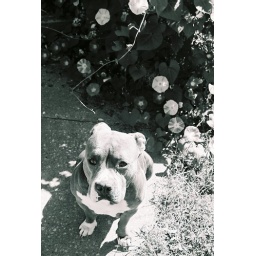
Our wonderful blue pit Bella sitting in the sunshine next to my morning glories in the front yard.